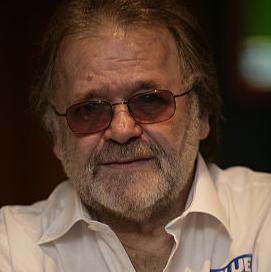
Age: 62